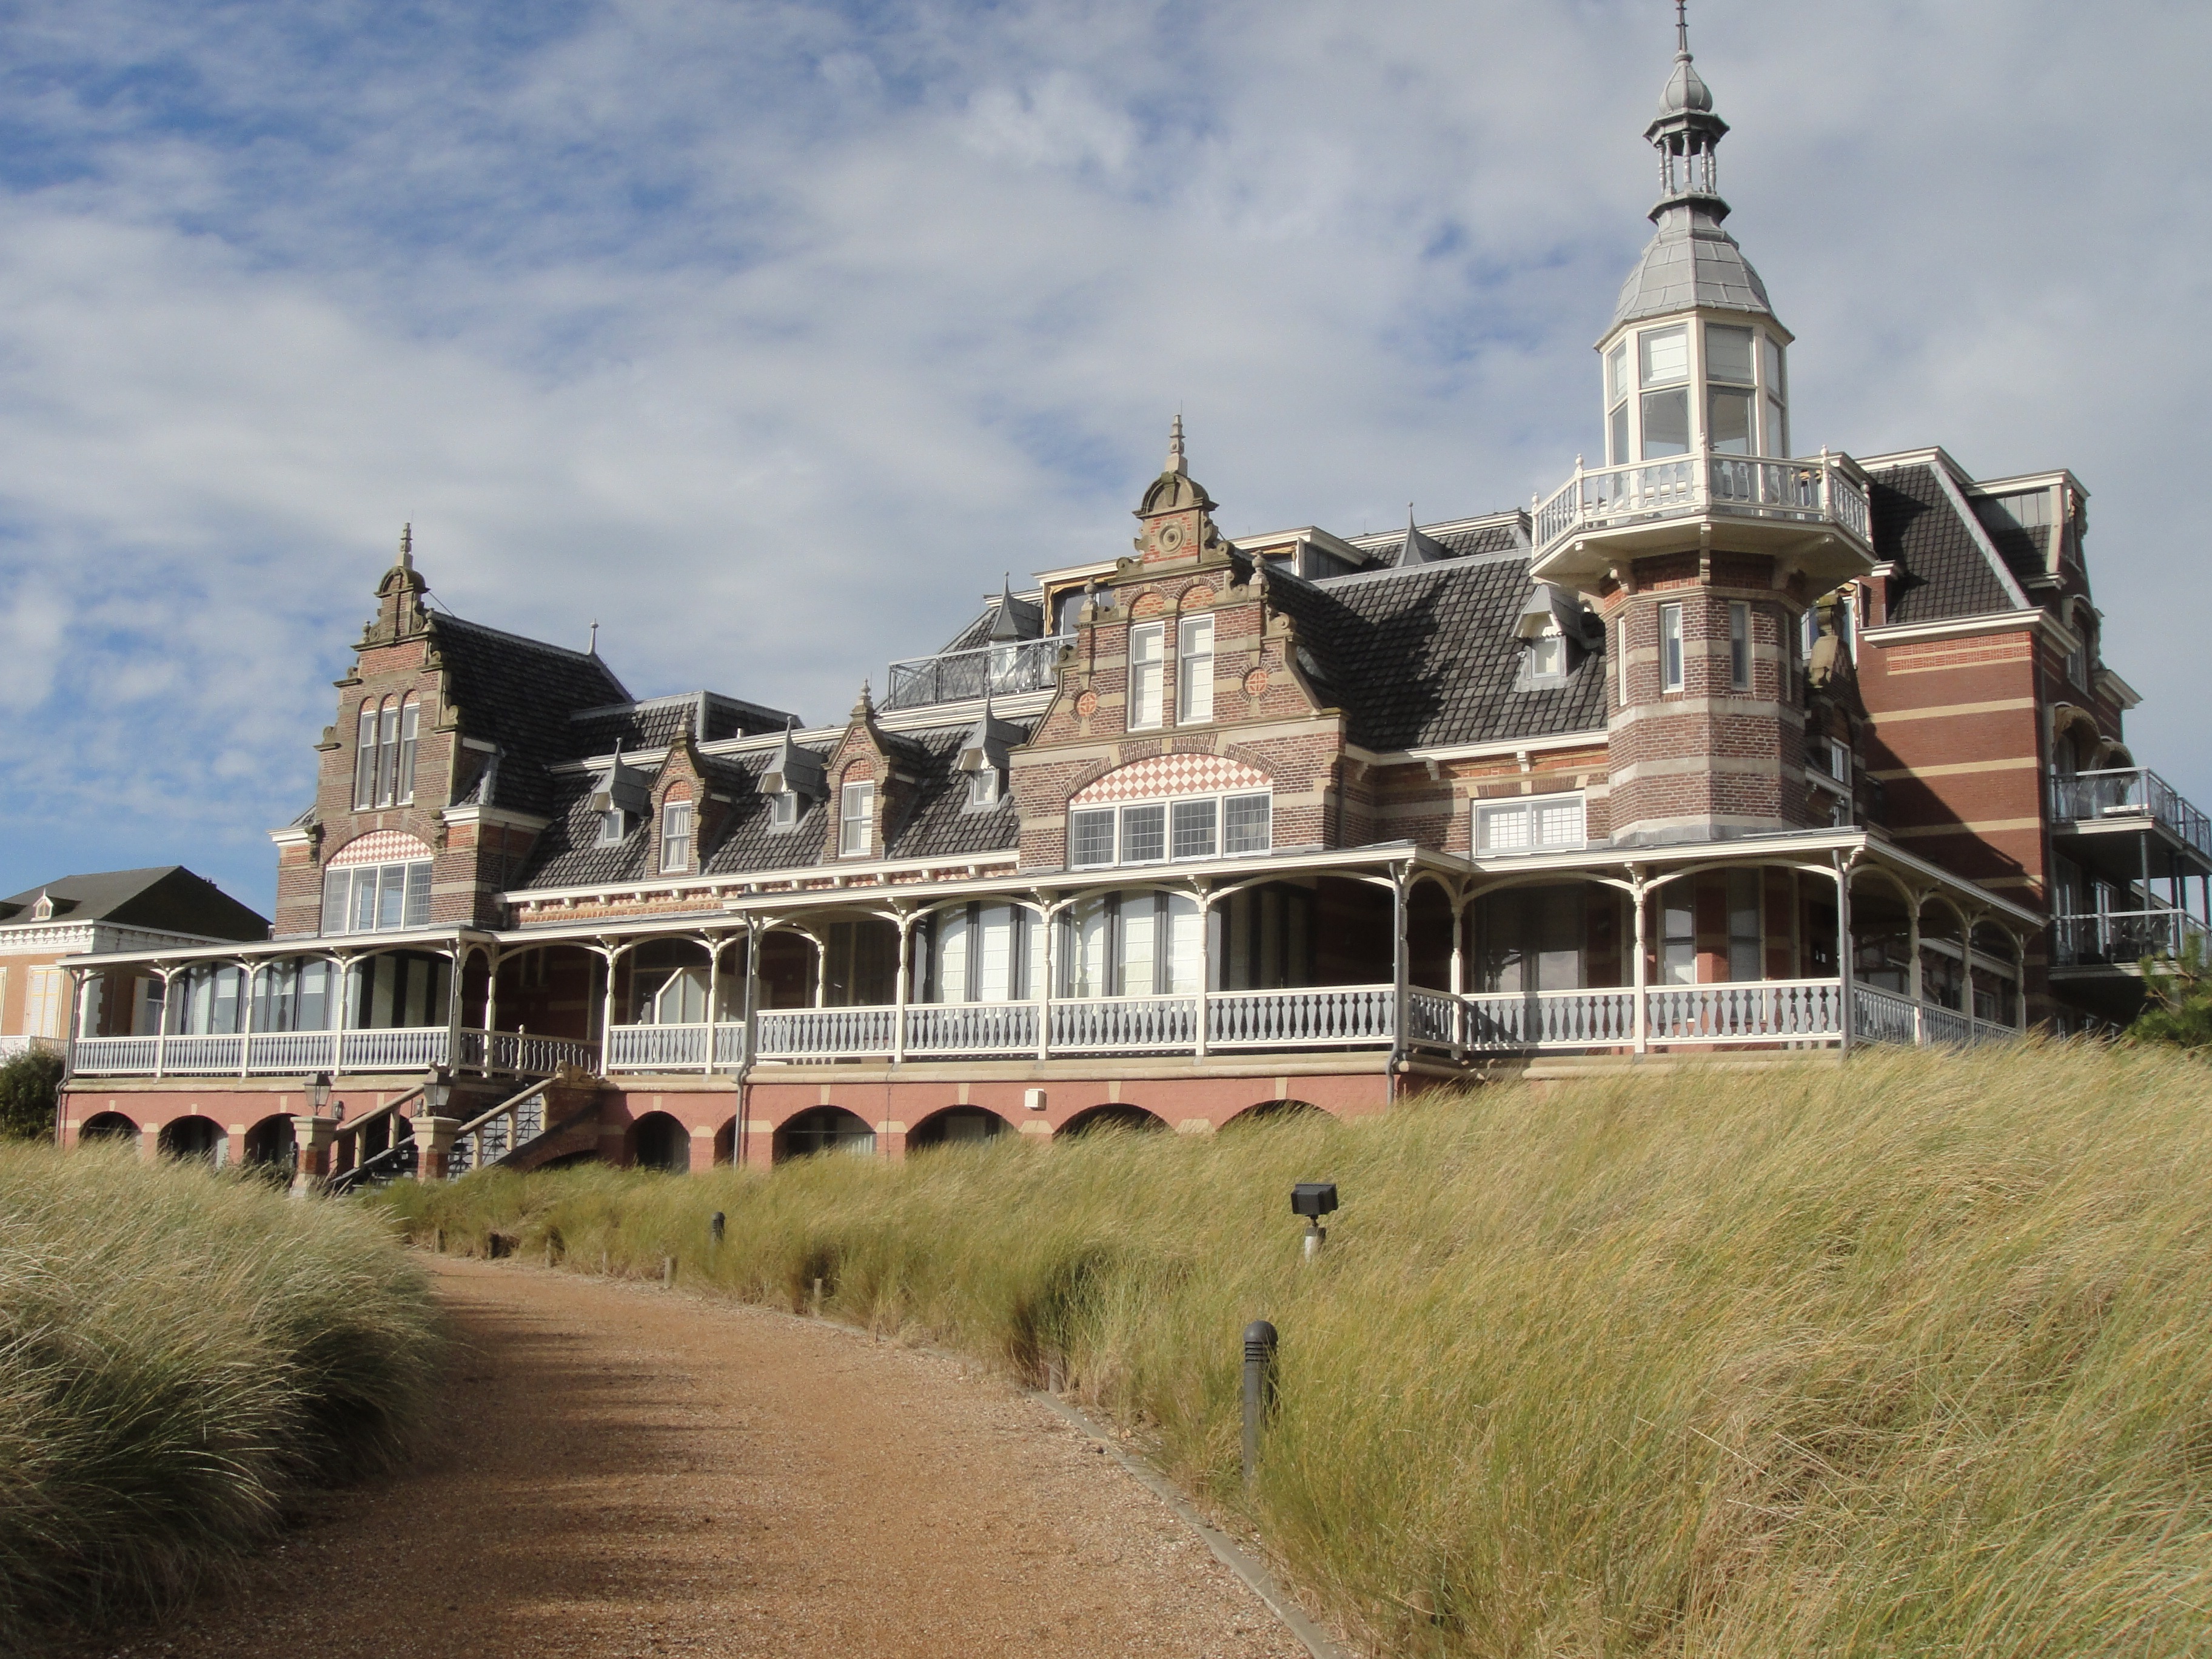
sea, nature, sky, vintage, building, chateau, palace, home, castle, landmark, tourism, lake view, netherlands, clouds, monastery, promenade, estate, in the free, summer resort, domburg, castle hotel